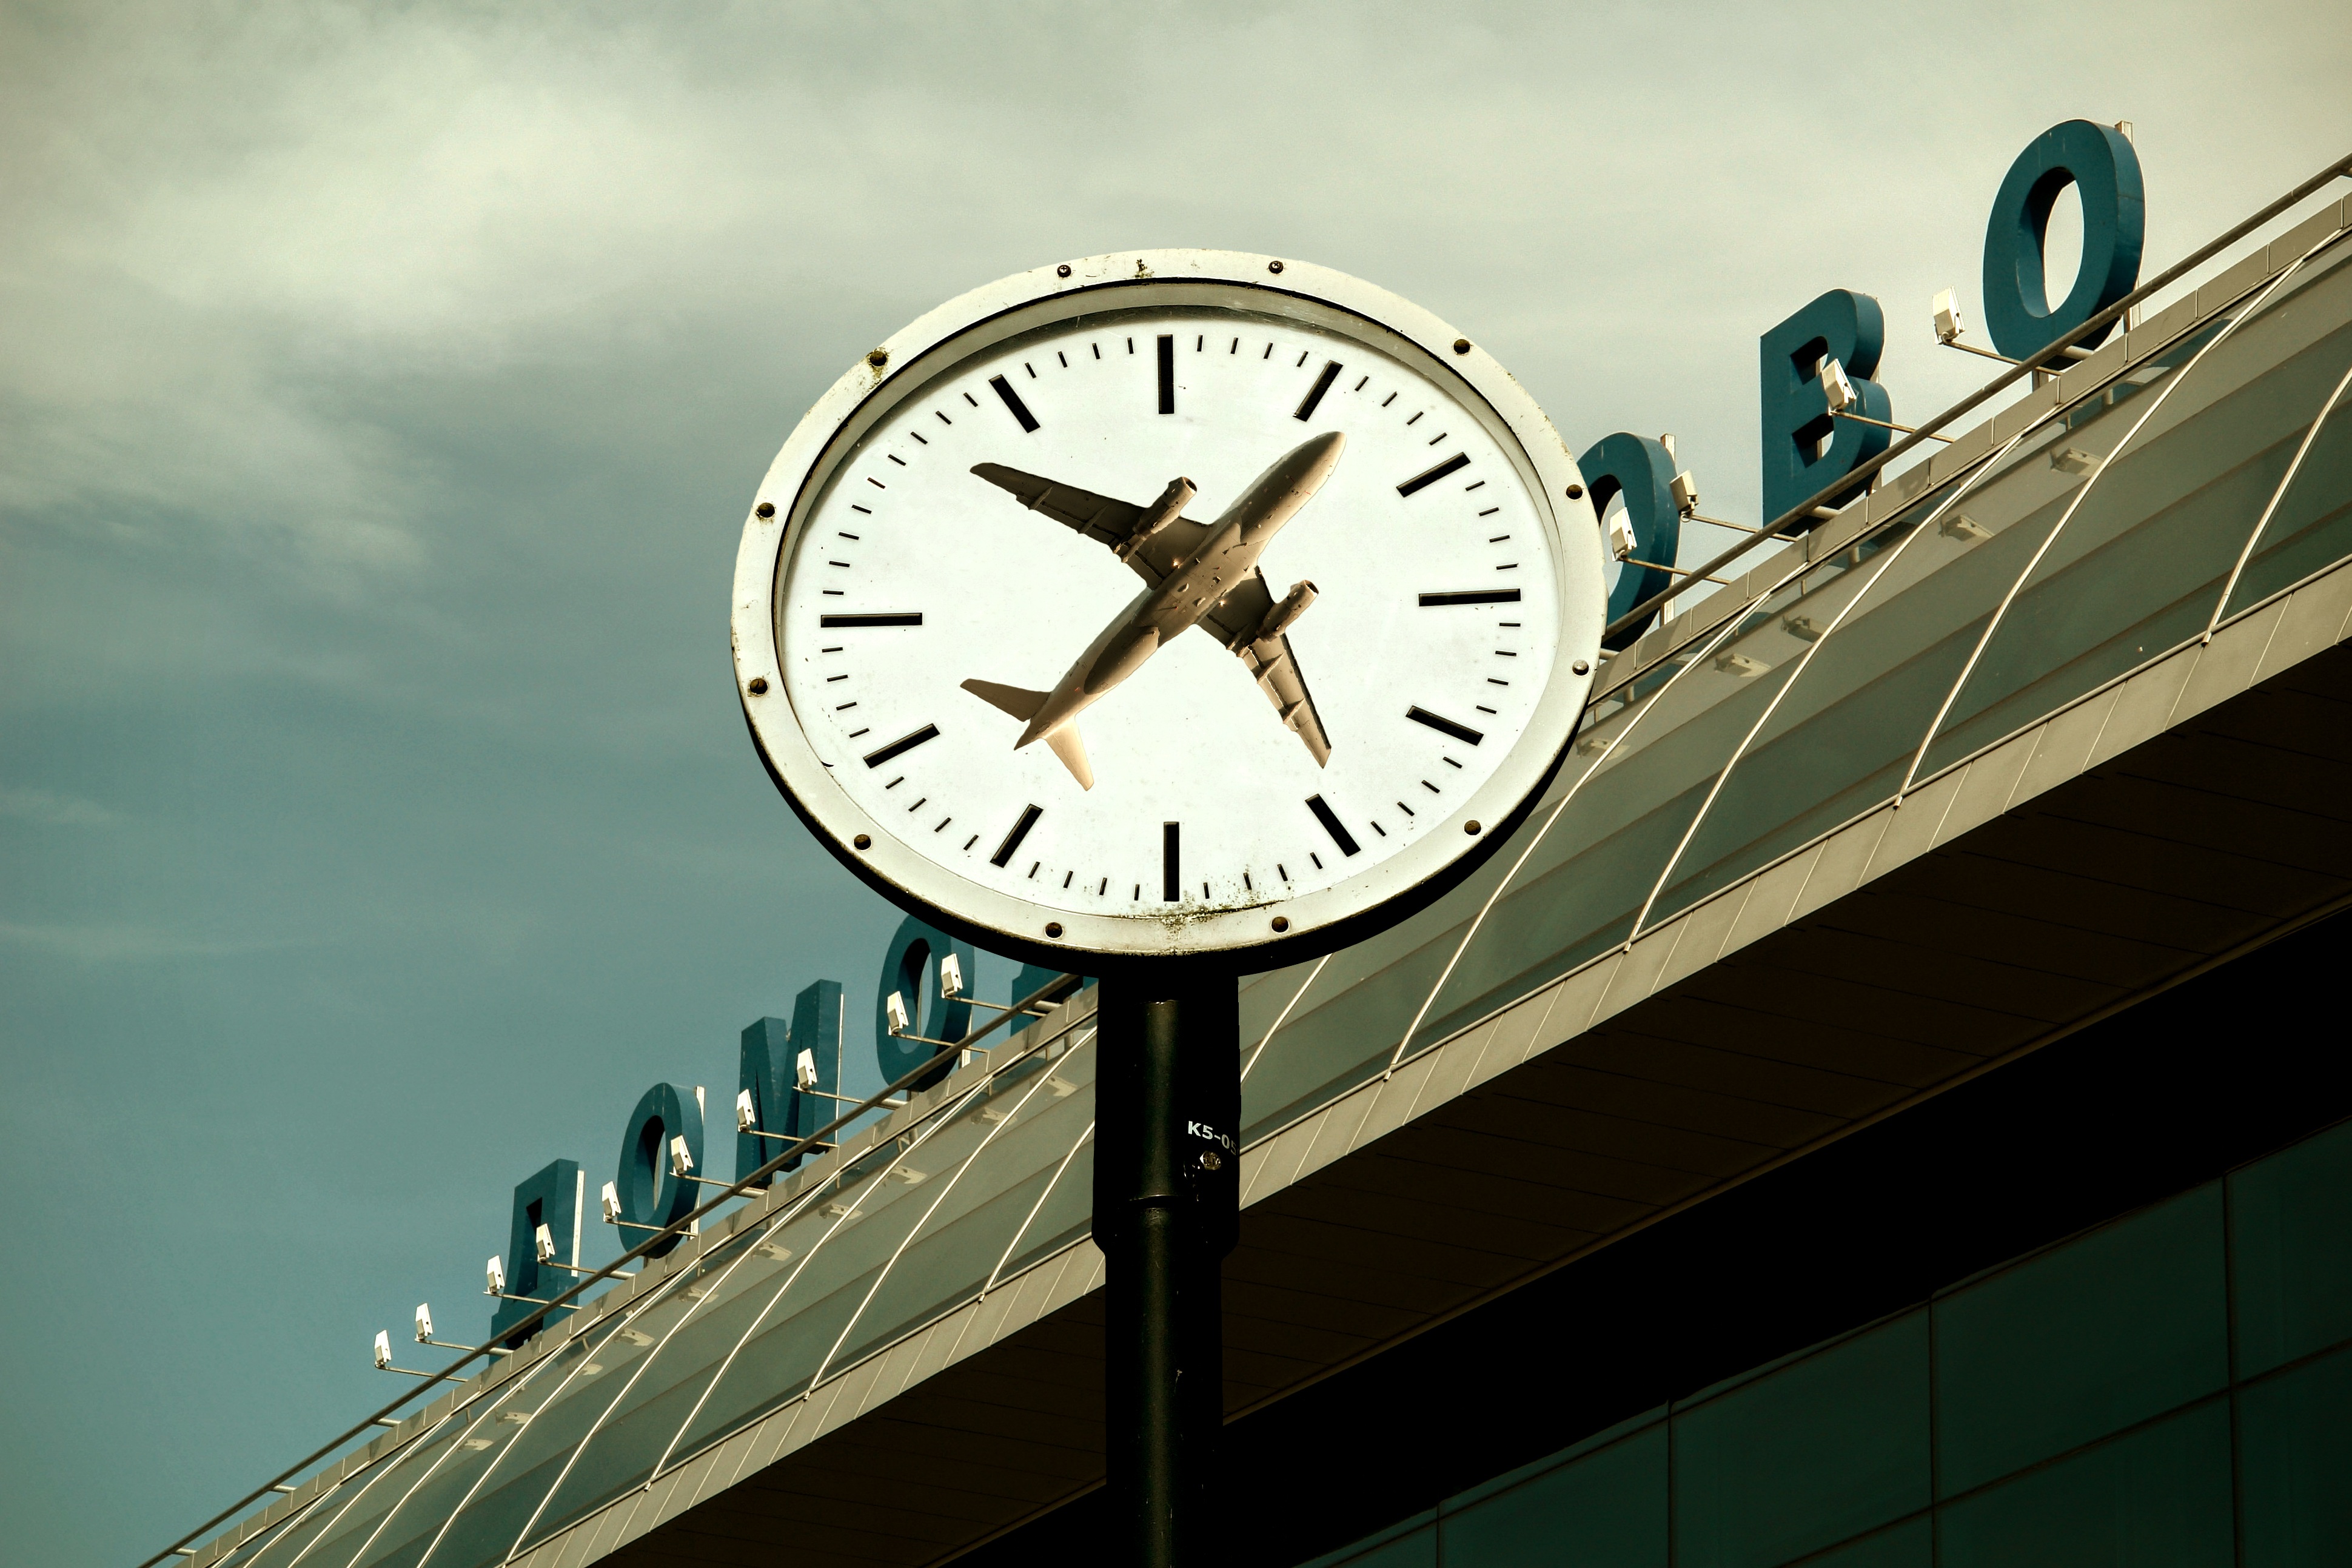
clock, airport, aircraft, line, holiday, blue, grandfather clock, time pressure